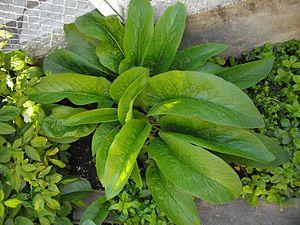
La Consoude officinale est l'espèce caractéristique du genre Symphytum. Elle présente de nombreuses variétés et s'hybride facilement, cette dernière caractéristique ayant été utilisée en agronomie comme en horticulture. Les limites de définition de l'espèce ne sont d'ailleurs pas fixées de manière définitive. C'est une plante utile et utilisée depuis longtemps, à la fois pour la production agricole, pour ses vertus thérapeutiques et pour l'agrément des jardins.